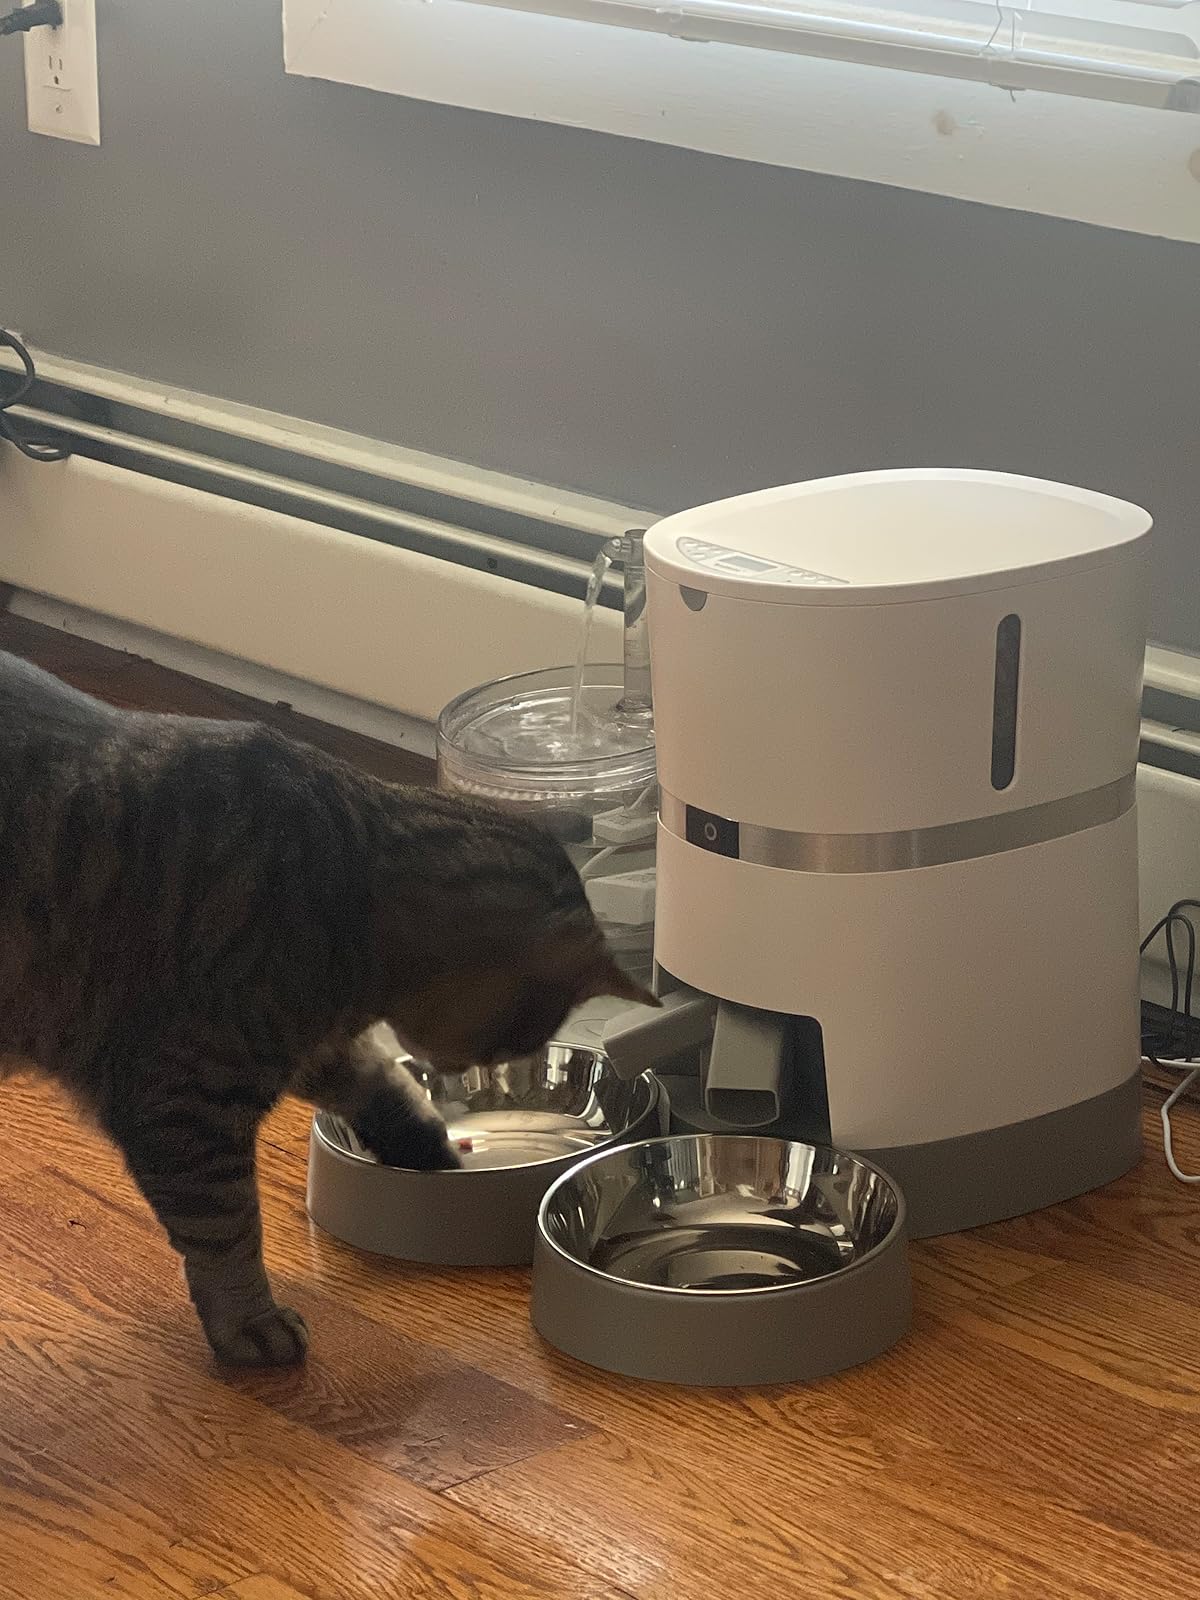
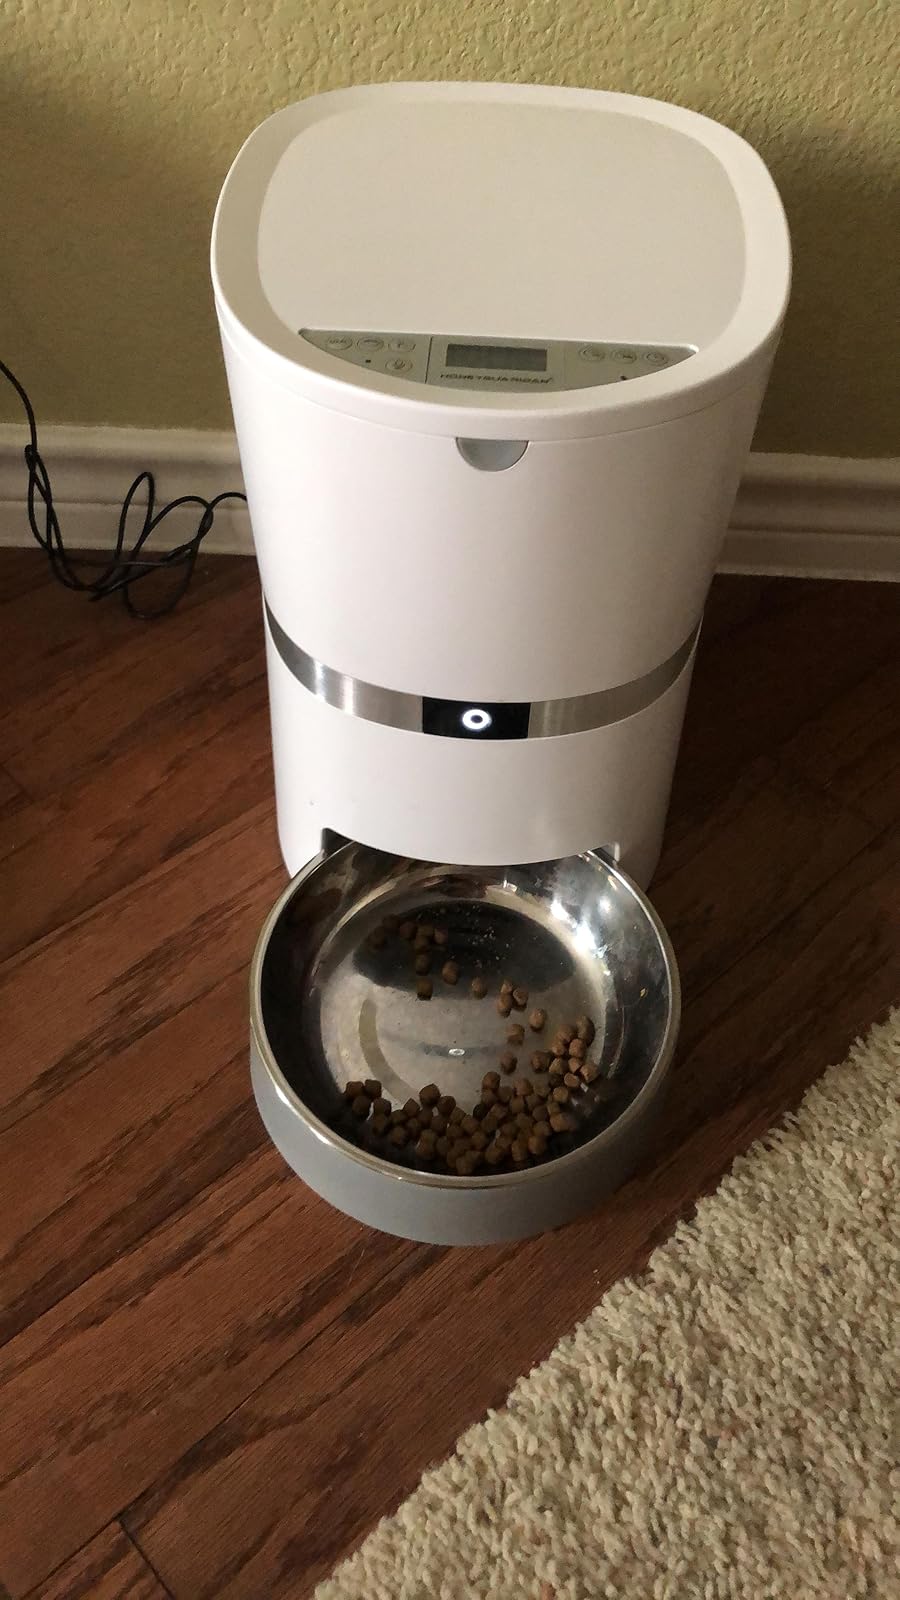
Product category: items_feeder
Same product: no